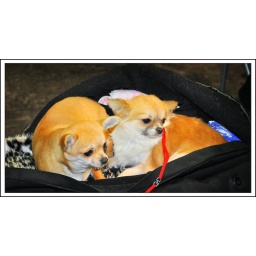
2 dogs in bag